January 2009 Fiji floods

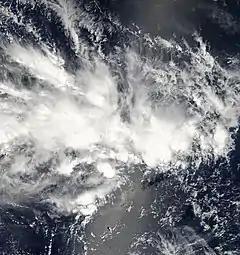
Tropical Depression 04F on January 4, 2009

During January 2009, Fiji was impacted by a series of consecutive weather events, that caused severe flooding in various parts of the island nation. The floods were caused by a number of intense synoptic-scale weather features, which included an active monsoonal trough, the South Pacific Convergence Zone, Tropical Depression's 04F and 05F as well as Tropical Cyclone Hettie. These weather features combined to cause strong winds, considerable rainfall, as well as severe flooding across the island nation throughout the month.